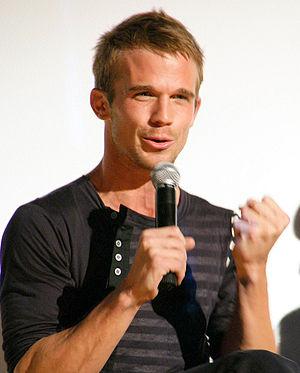
The Roommate, ou La Coloc au Québec, est un thriller américain réalisé par Christian E. Christiansen, sorti en 2011 au cinéma aux États-Unis.
Cet article présente la quatrième saison de la série télévisée Newport Beach.
Cam Joslin Gigandet est un acteur américain, né le 16 août 1982 à Tacoma, État de Washington.